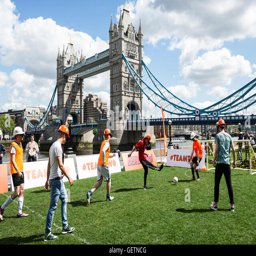
a game of binocular soccer